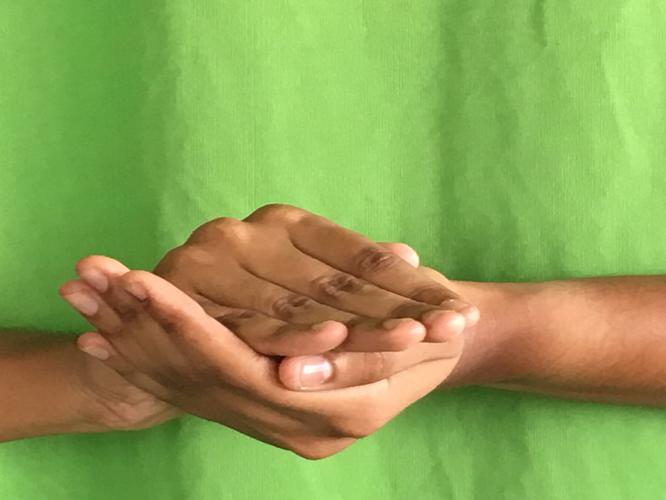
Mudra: Samputa
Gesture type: double_hand